C. J. Walker (basketball)

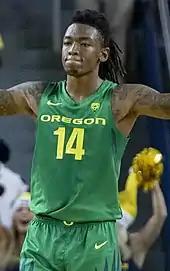
Walker with Oregon in 2019

On December 7, 2019, Walker made his first career start, due to a leg injury to Shakur Juiston, and scored a freshman season-high 18 points in an 89–64 win over Hawaii. He suffered a back injury against Alabama State on December 29. Walker played in his next game versus Colorado, before being sidelined with back and knee injuries until January 16, 2020. As a freshman, he averaged four points and 2.5 rebounds in 14.9 minutes per game. On July 1, Walker announced that he was transferring from Oregon to be closer to home.